Miłosław

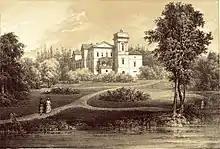
19th-century view of the palace

Miłosław was a private town, administratively located in the Pyzdry County in the Kalisz Voivodeship in the Greater Poland Province of the Kingdom of Poland.